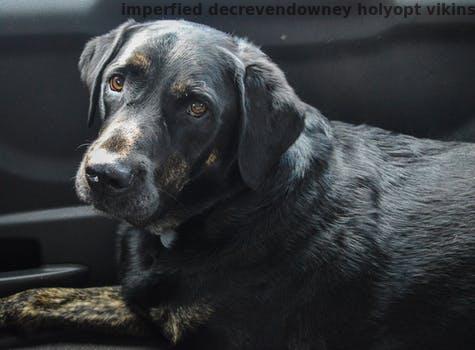
Label: Watermark